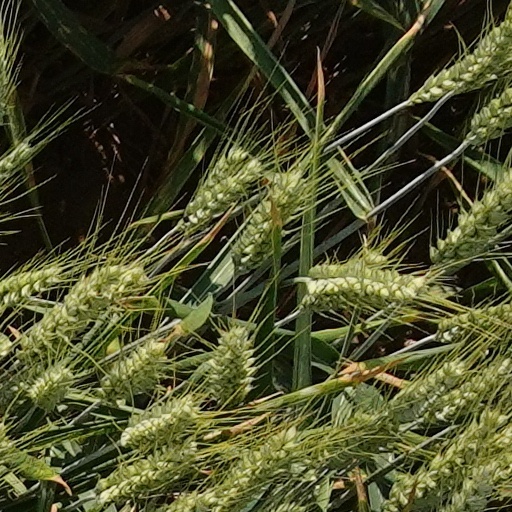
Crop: wheat